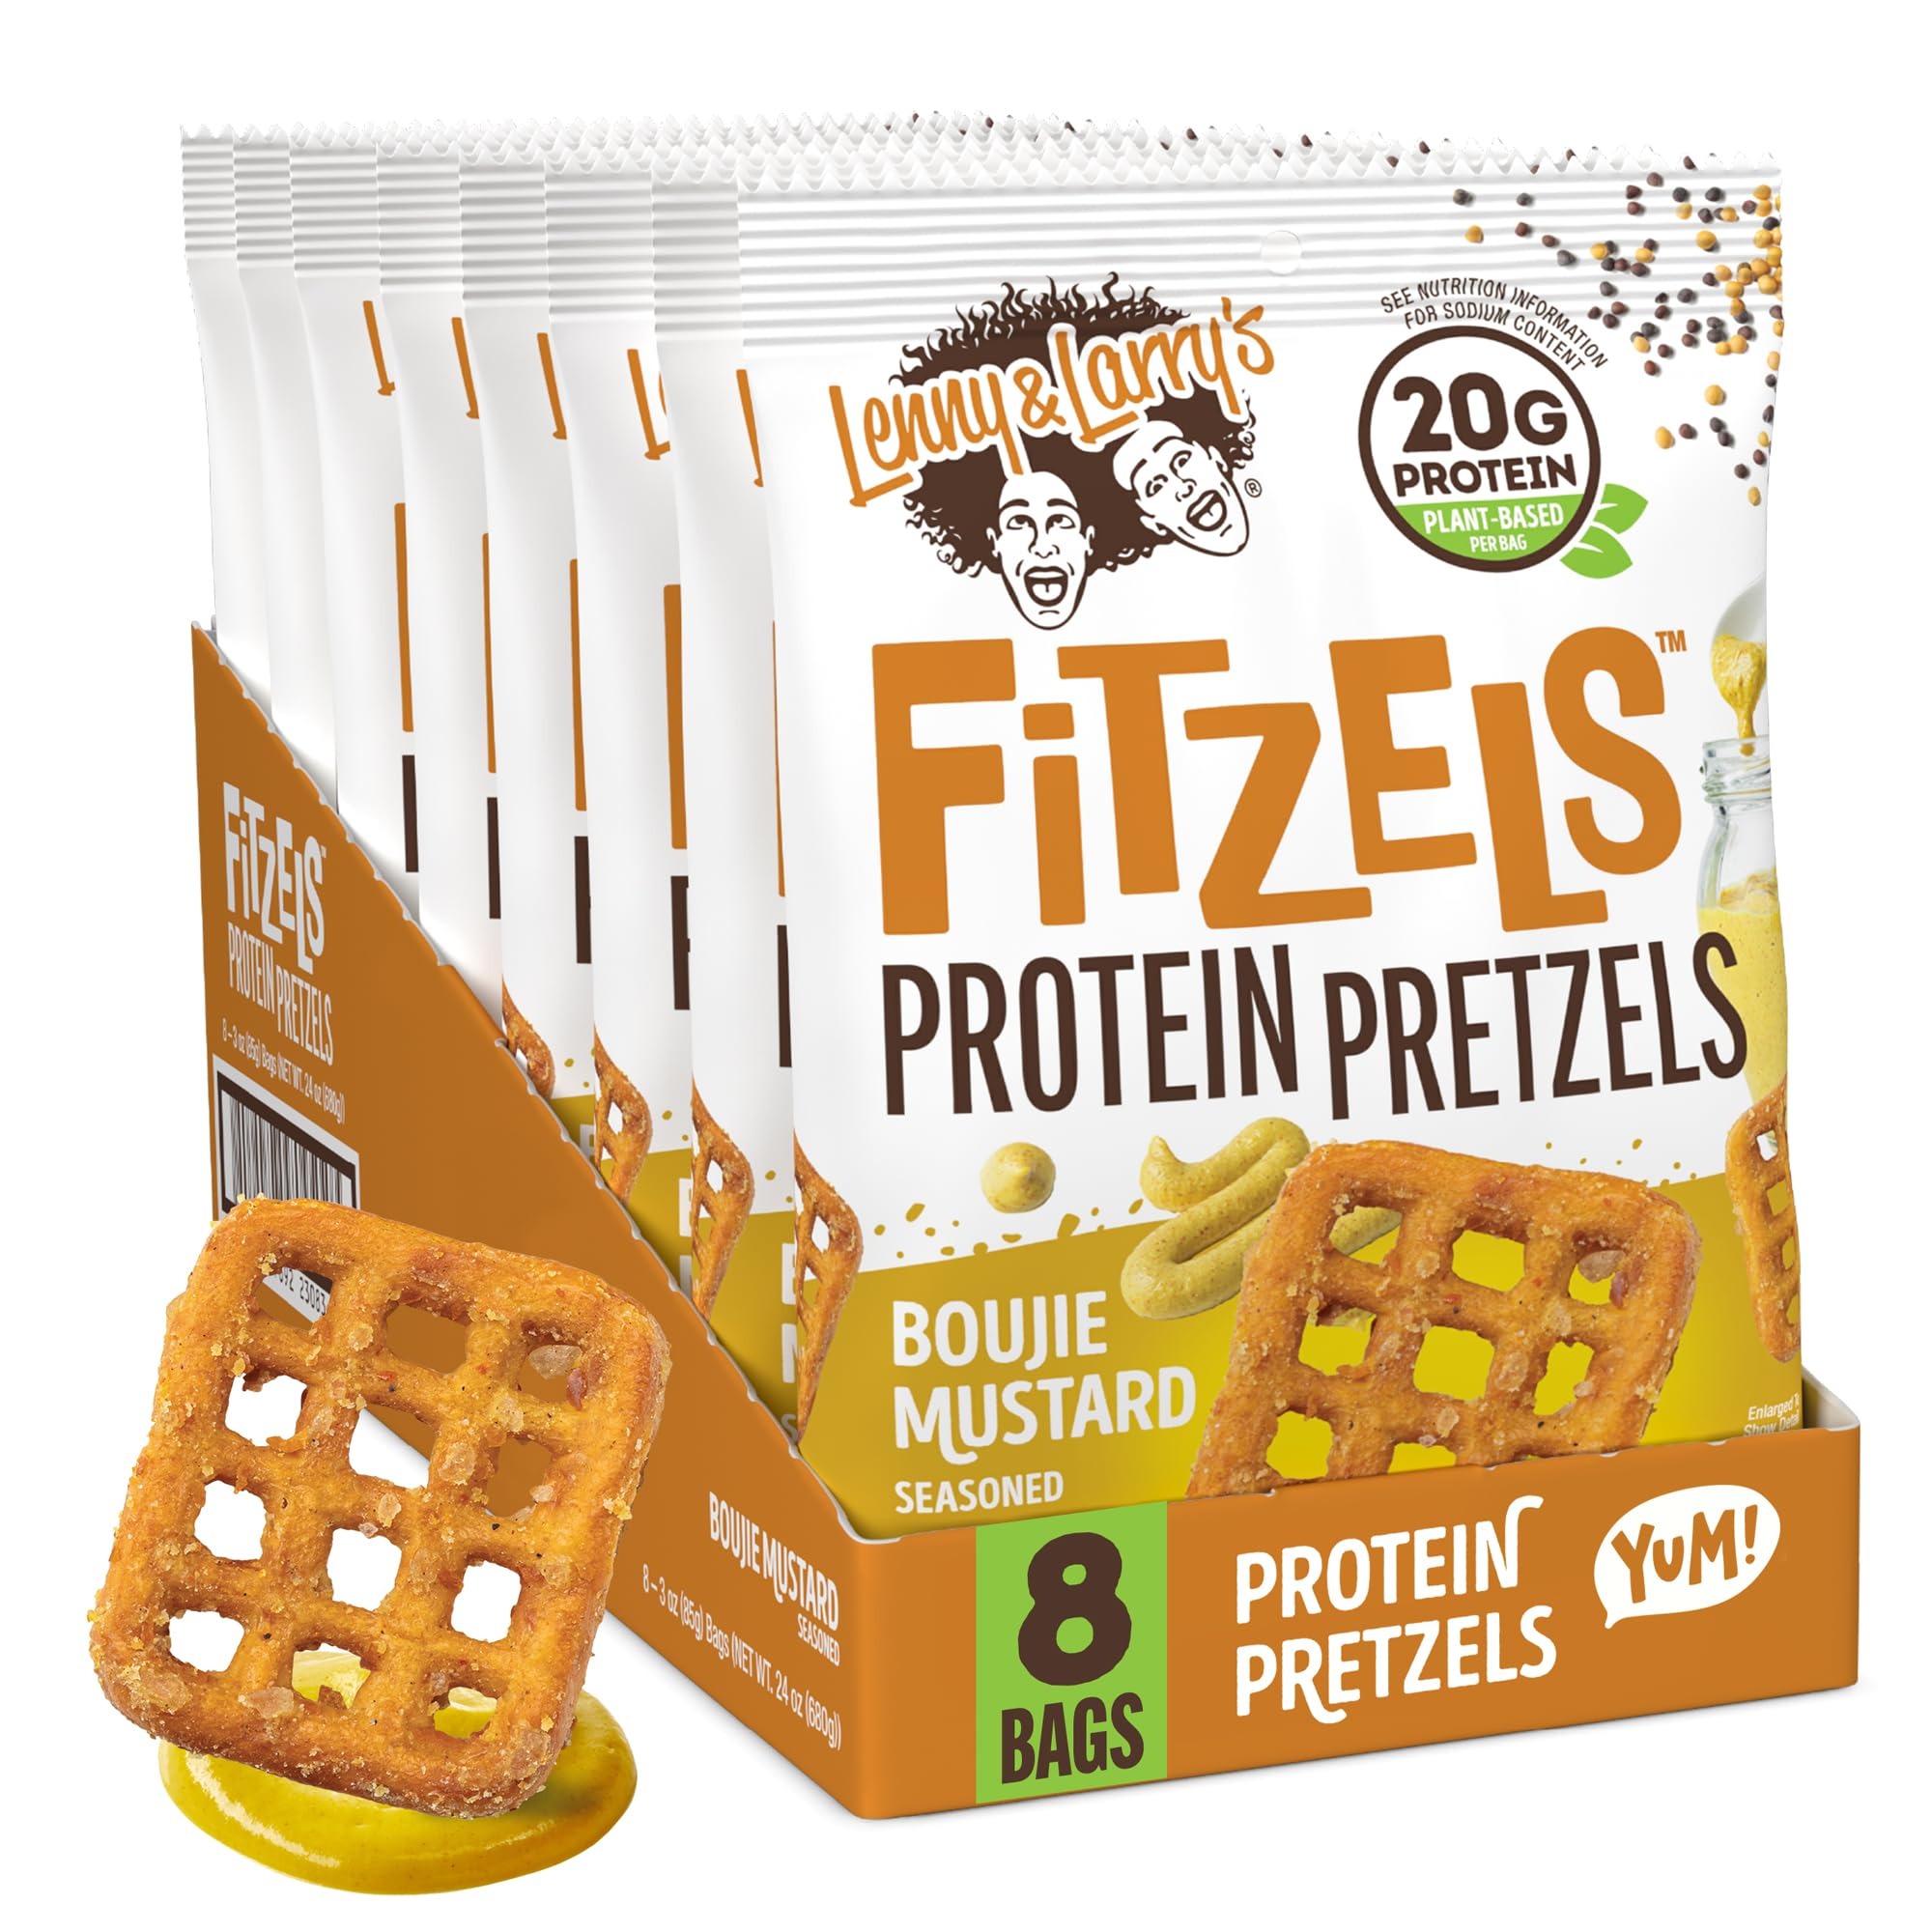
Item Name: Lenny & Larry's Boujie Mustard FITZELS- Savory Pretzel Snacks Incredibly Tasty, High Protein, Salty, Vegan, Kosher 20 g's of Plant Based Protein 8 (eight) Bags, 3 oz Each
Bullet Point 1: Fitness + Pretzels = FITZELS. It’s a snack. It’s a meal. FITZELS are an incredibly delicious, high protein pretzel that is so much better than a chip, both for you and tasting!
Bullet Point 2: Get fit with 20g of plant-based protein per bag. Made from simple ingredients, FITZELS are a convenient on-the-go source of protein for wherever your snacking desires take you.
Bullet Point 3: Get fancy with our Bougie Mustard with a peppery mustard seasoning that’s got a bit of a horseradish flavor with a mild heat, think Chinese Hot Mustard! Absolutely deliciously savory. Pinky’s Up!
Bullet Point 4: We went on a quest to create the tastiest, yummiest, most protein dense salty snack on the market! The result? FITZELS are Certified Vegan & Kosher and offer bold flavor for everyone!
Bullet Point 5: Each box has 8-3oz bags and 20g protein per bag, Vegan, Kosher, No soy ingredients, No high fructose corn syrup, No artificial sweeteners, 0g sugar alcohols
Value: 24.0
Unit: Ounce

Price: 19.99